Sehra (headdress)

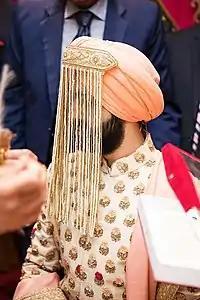
Indian groom in traditional attire, with Sherwani and Sehra

A sehra (Hindi: सेहरा), sehro (Gujarati: સેહરો), sevrau (Rajasthani: सेवरौ), mundavalya (Marathi: मुण्डावळ्या), morrah (Sindhi: مُوڻ ), or basikam (Telugu: బాసికం) is a forehead garland/nuptial crown worn by the bridegroom (or even bride in some cases) during weddings in Indian subcontinent. This decorative groom’s veil can be made either out of flowers or beads and is tied to the groom’s turban or "Pagdi".